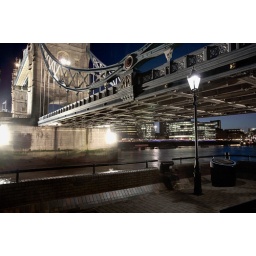
under tower bridge